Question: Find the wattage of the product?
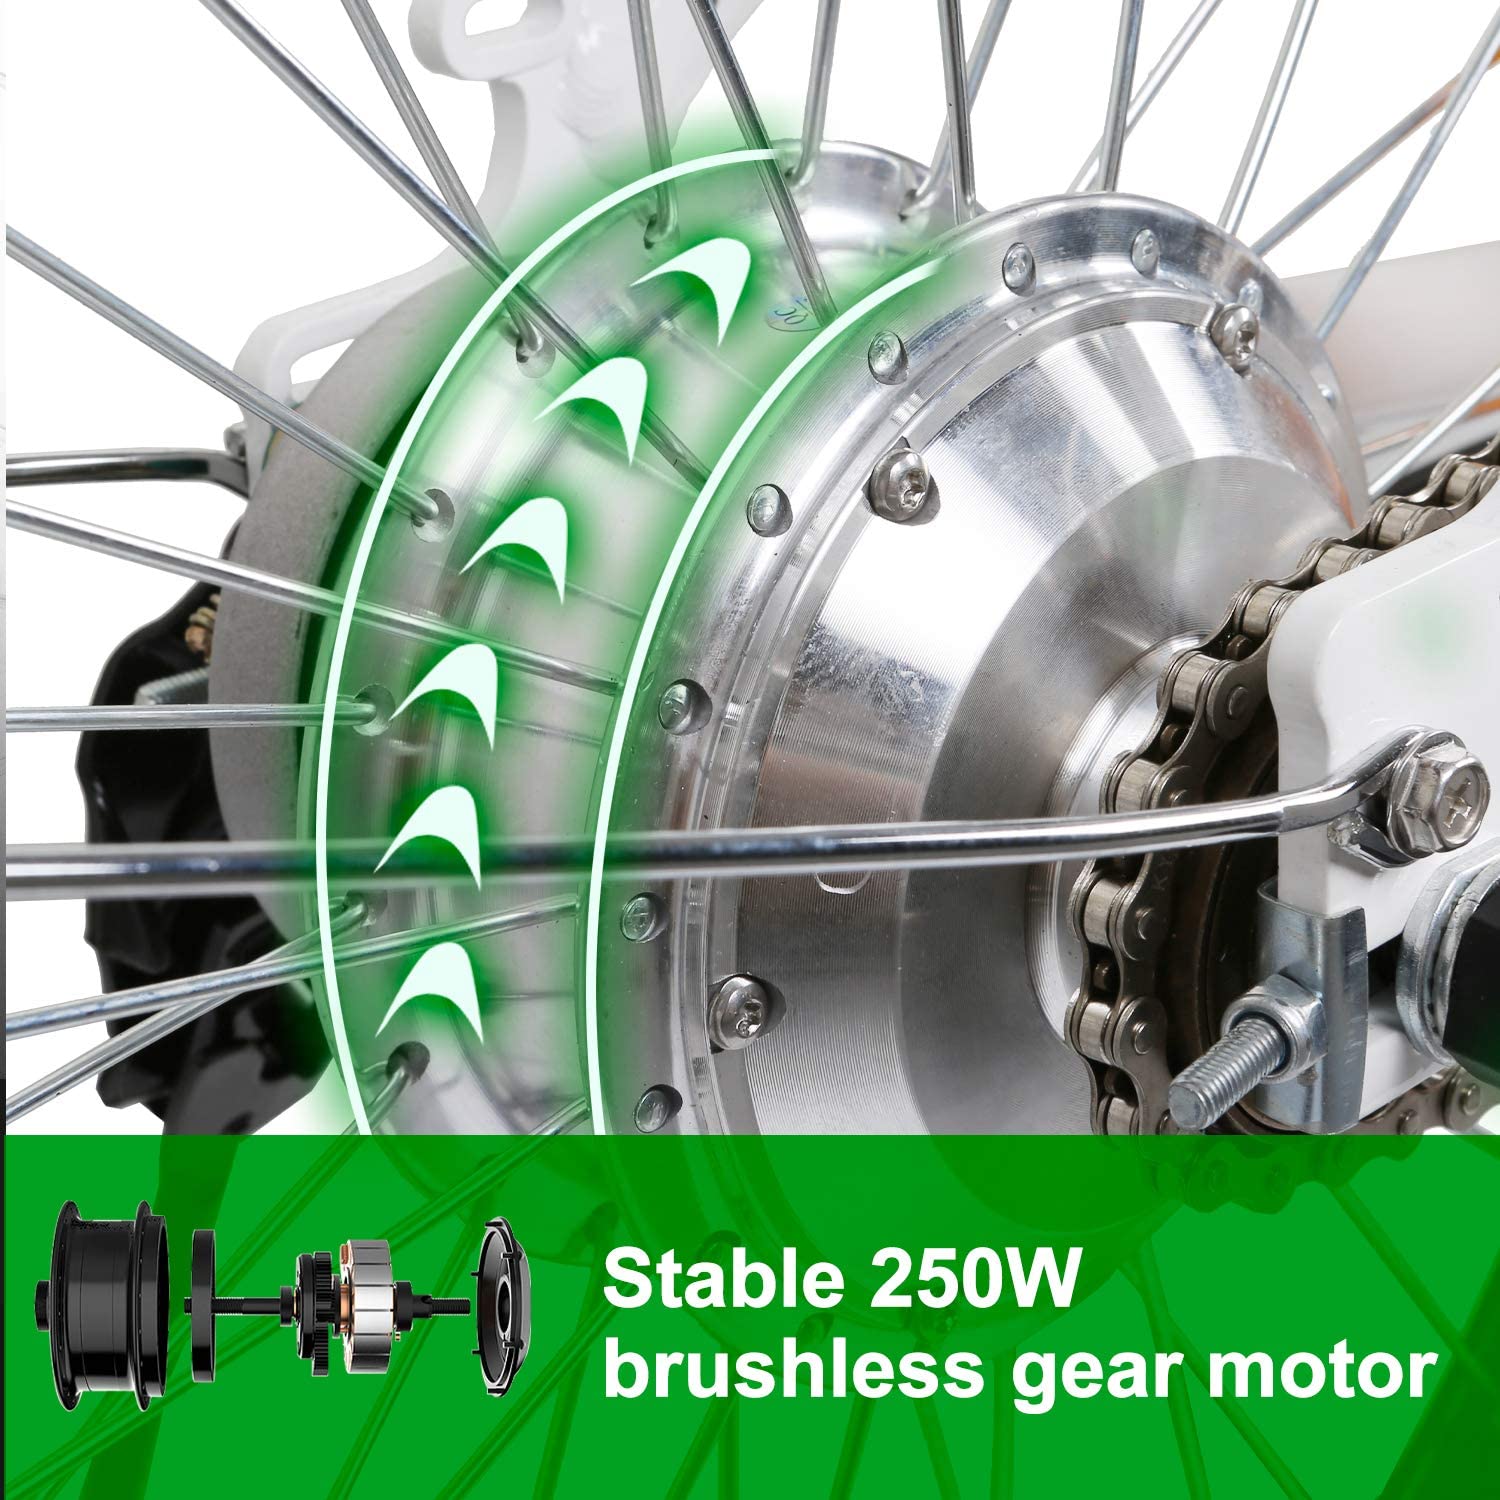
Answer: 250.0 watt